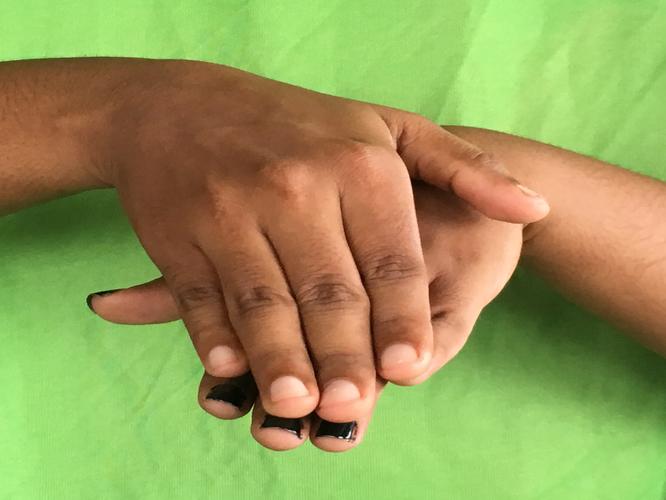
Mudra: Matsya
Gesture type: double_hand